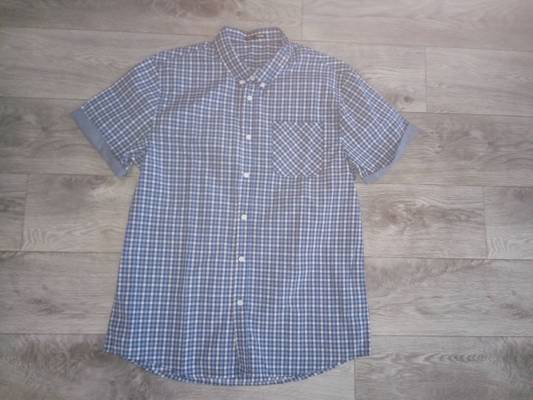
Waste category: clothes